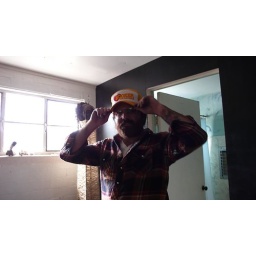
blue cheese bathroom in the back ground